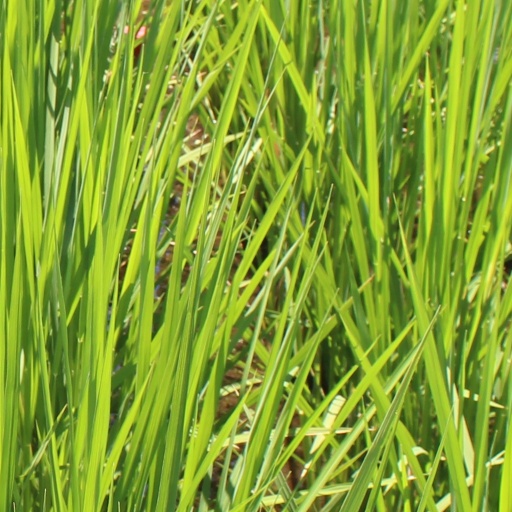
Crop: rice